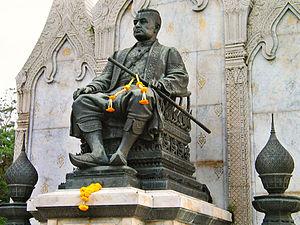
Phanat Nikhom est un district situé dans la province de Chonburi, dans l'Est de la Thaïlande.